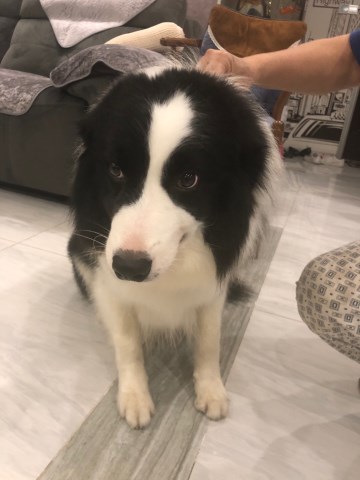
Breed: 2594-n000109-Border_collie